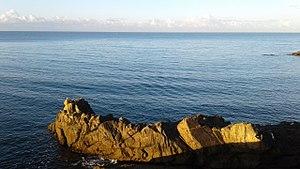
Sentier du littoral, Port Manec'h, Névez, Finistère, France
Port Manec'h est une station balnéaire du Finistère sud située sur la commune de Névez, à l’embouchure de l’Aven et du Bélon.